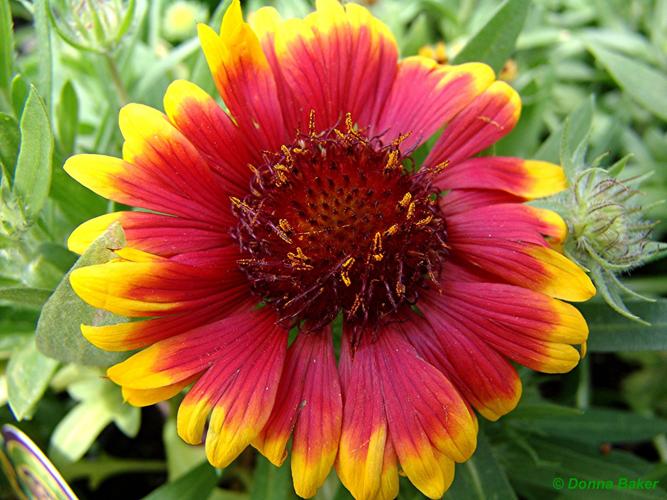
Label: blanket flower